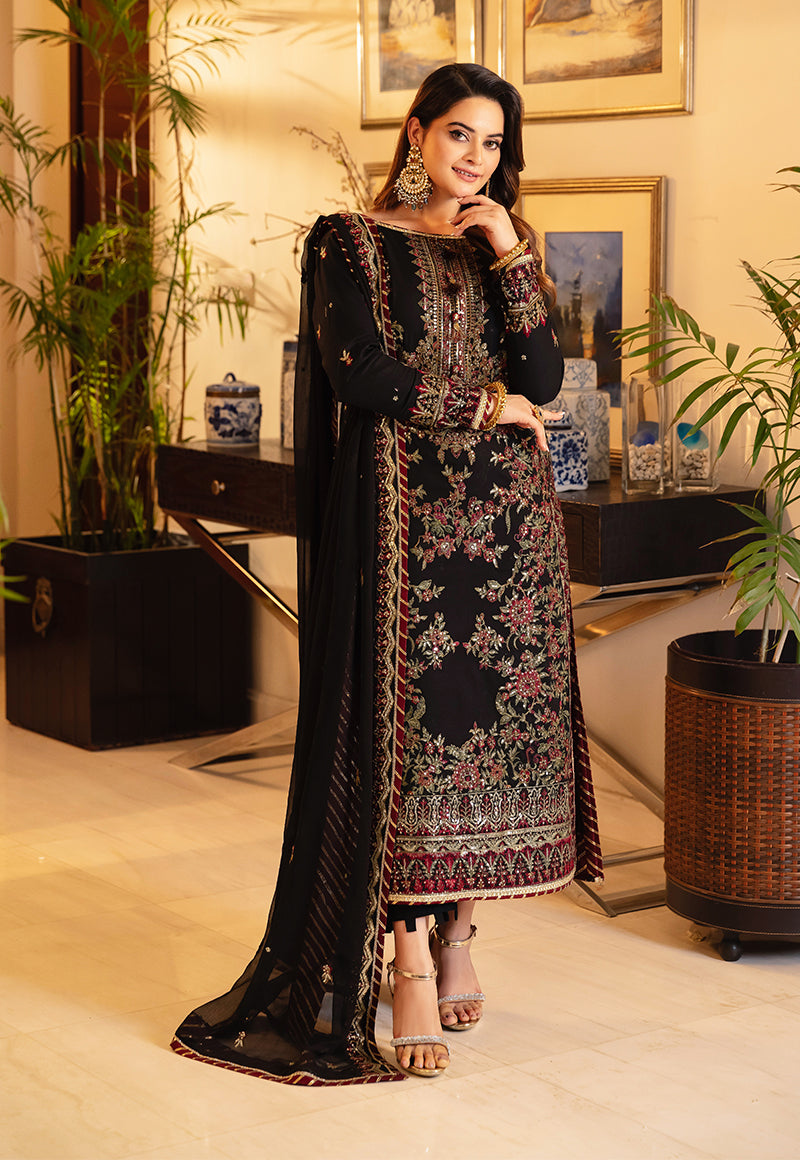
black embroidered salwar suit